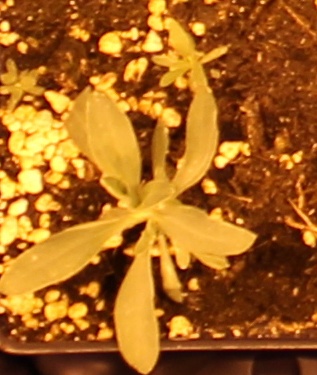
Label: Kochia